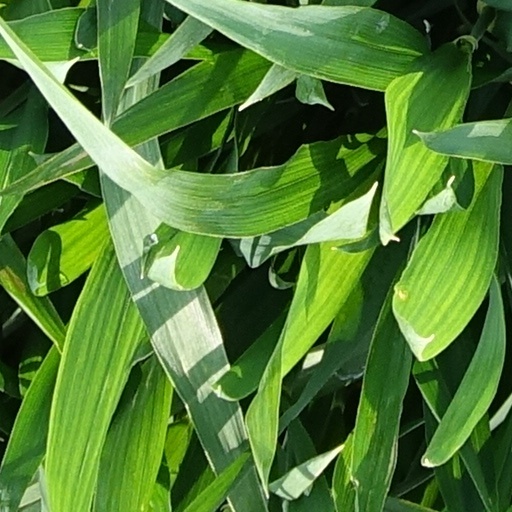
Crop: wheat